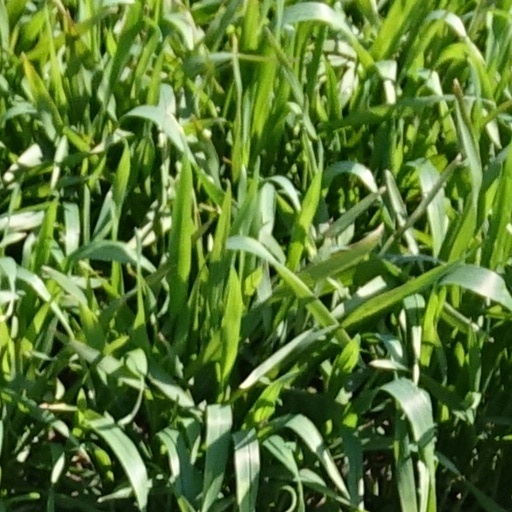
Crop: wheat